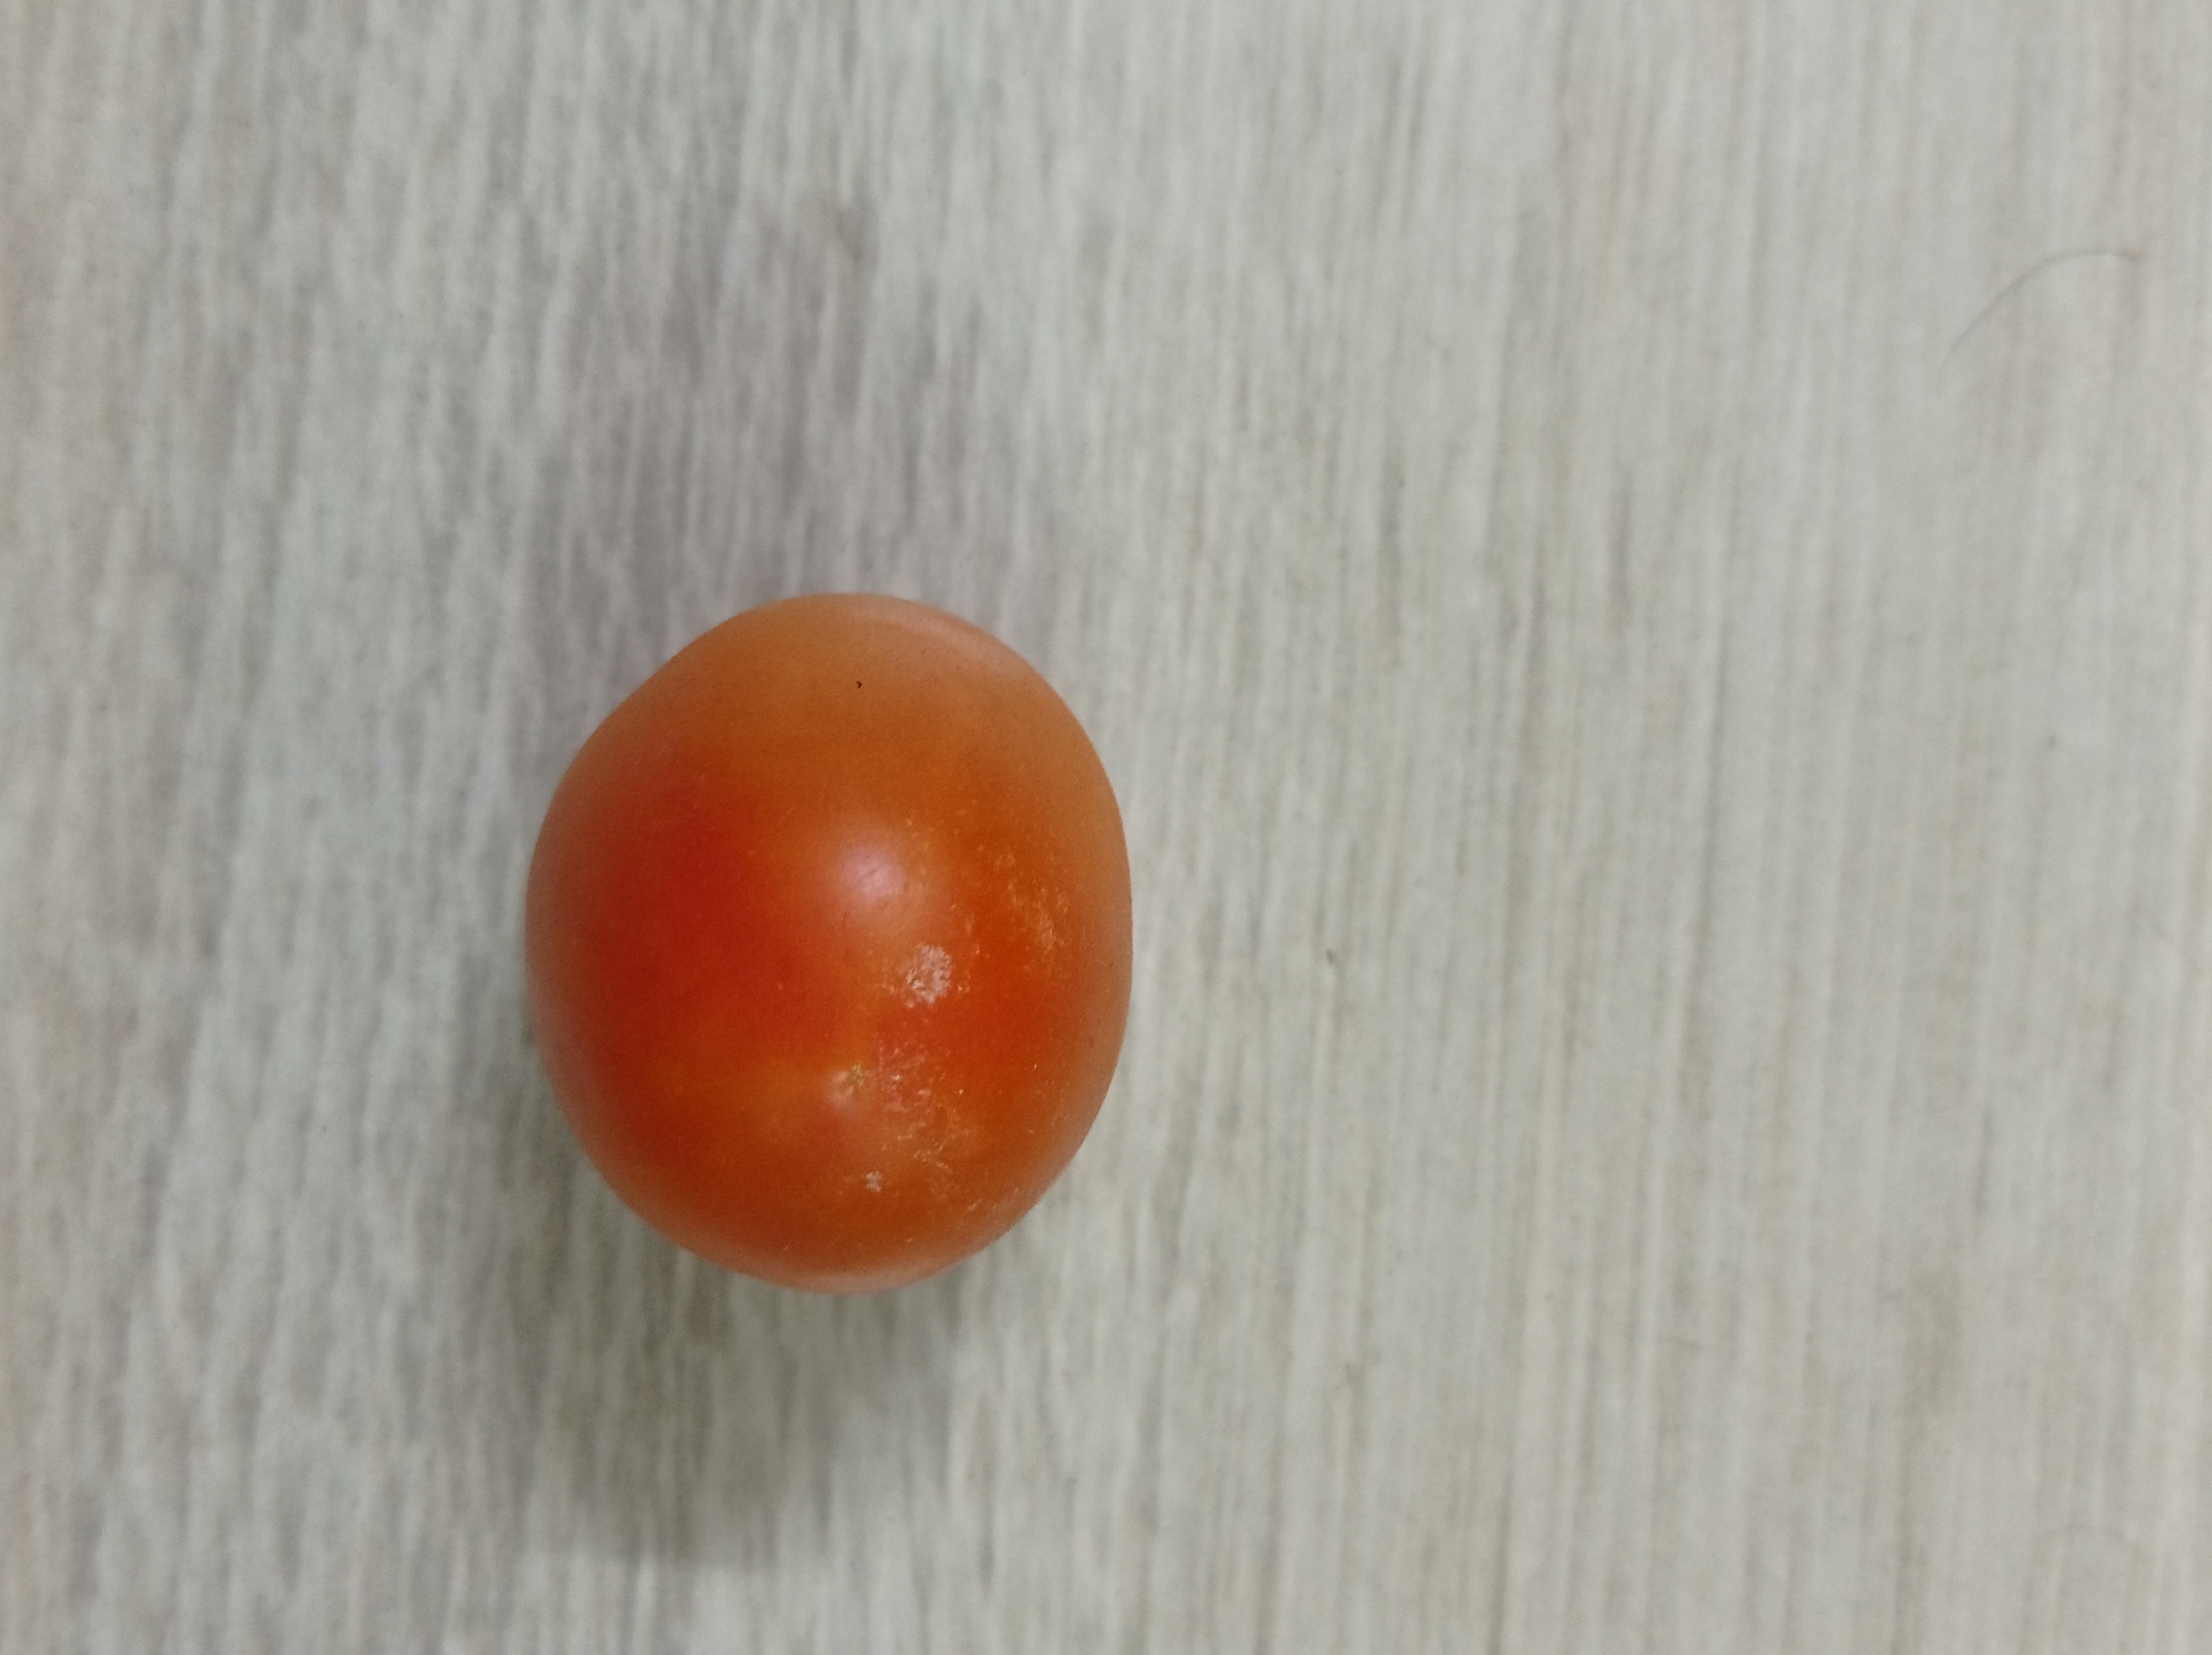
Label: Fresh